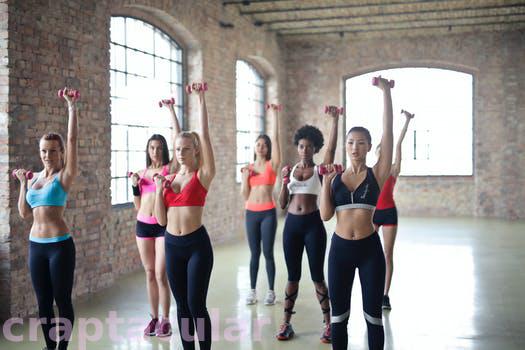
Label: Watermark